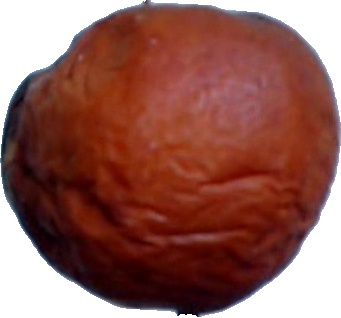
Label: apple_rotten_1